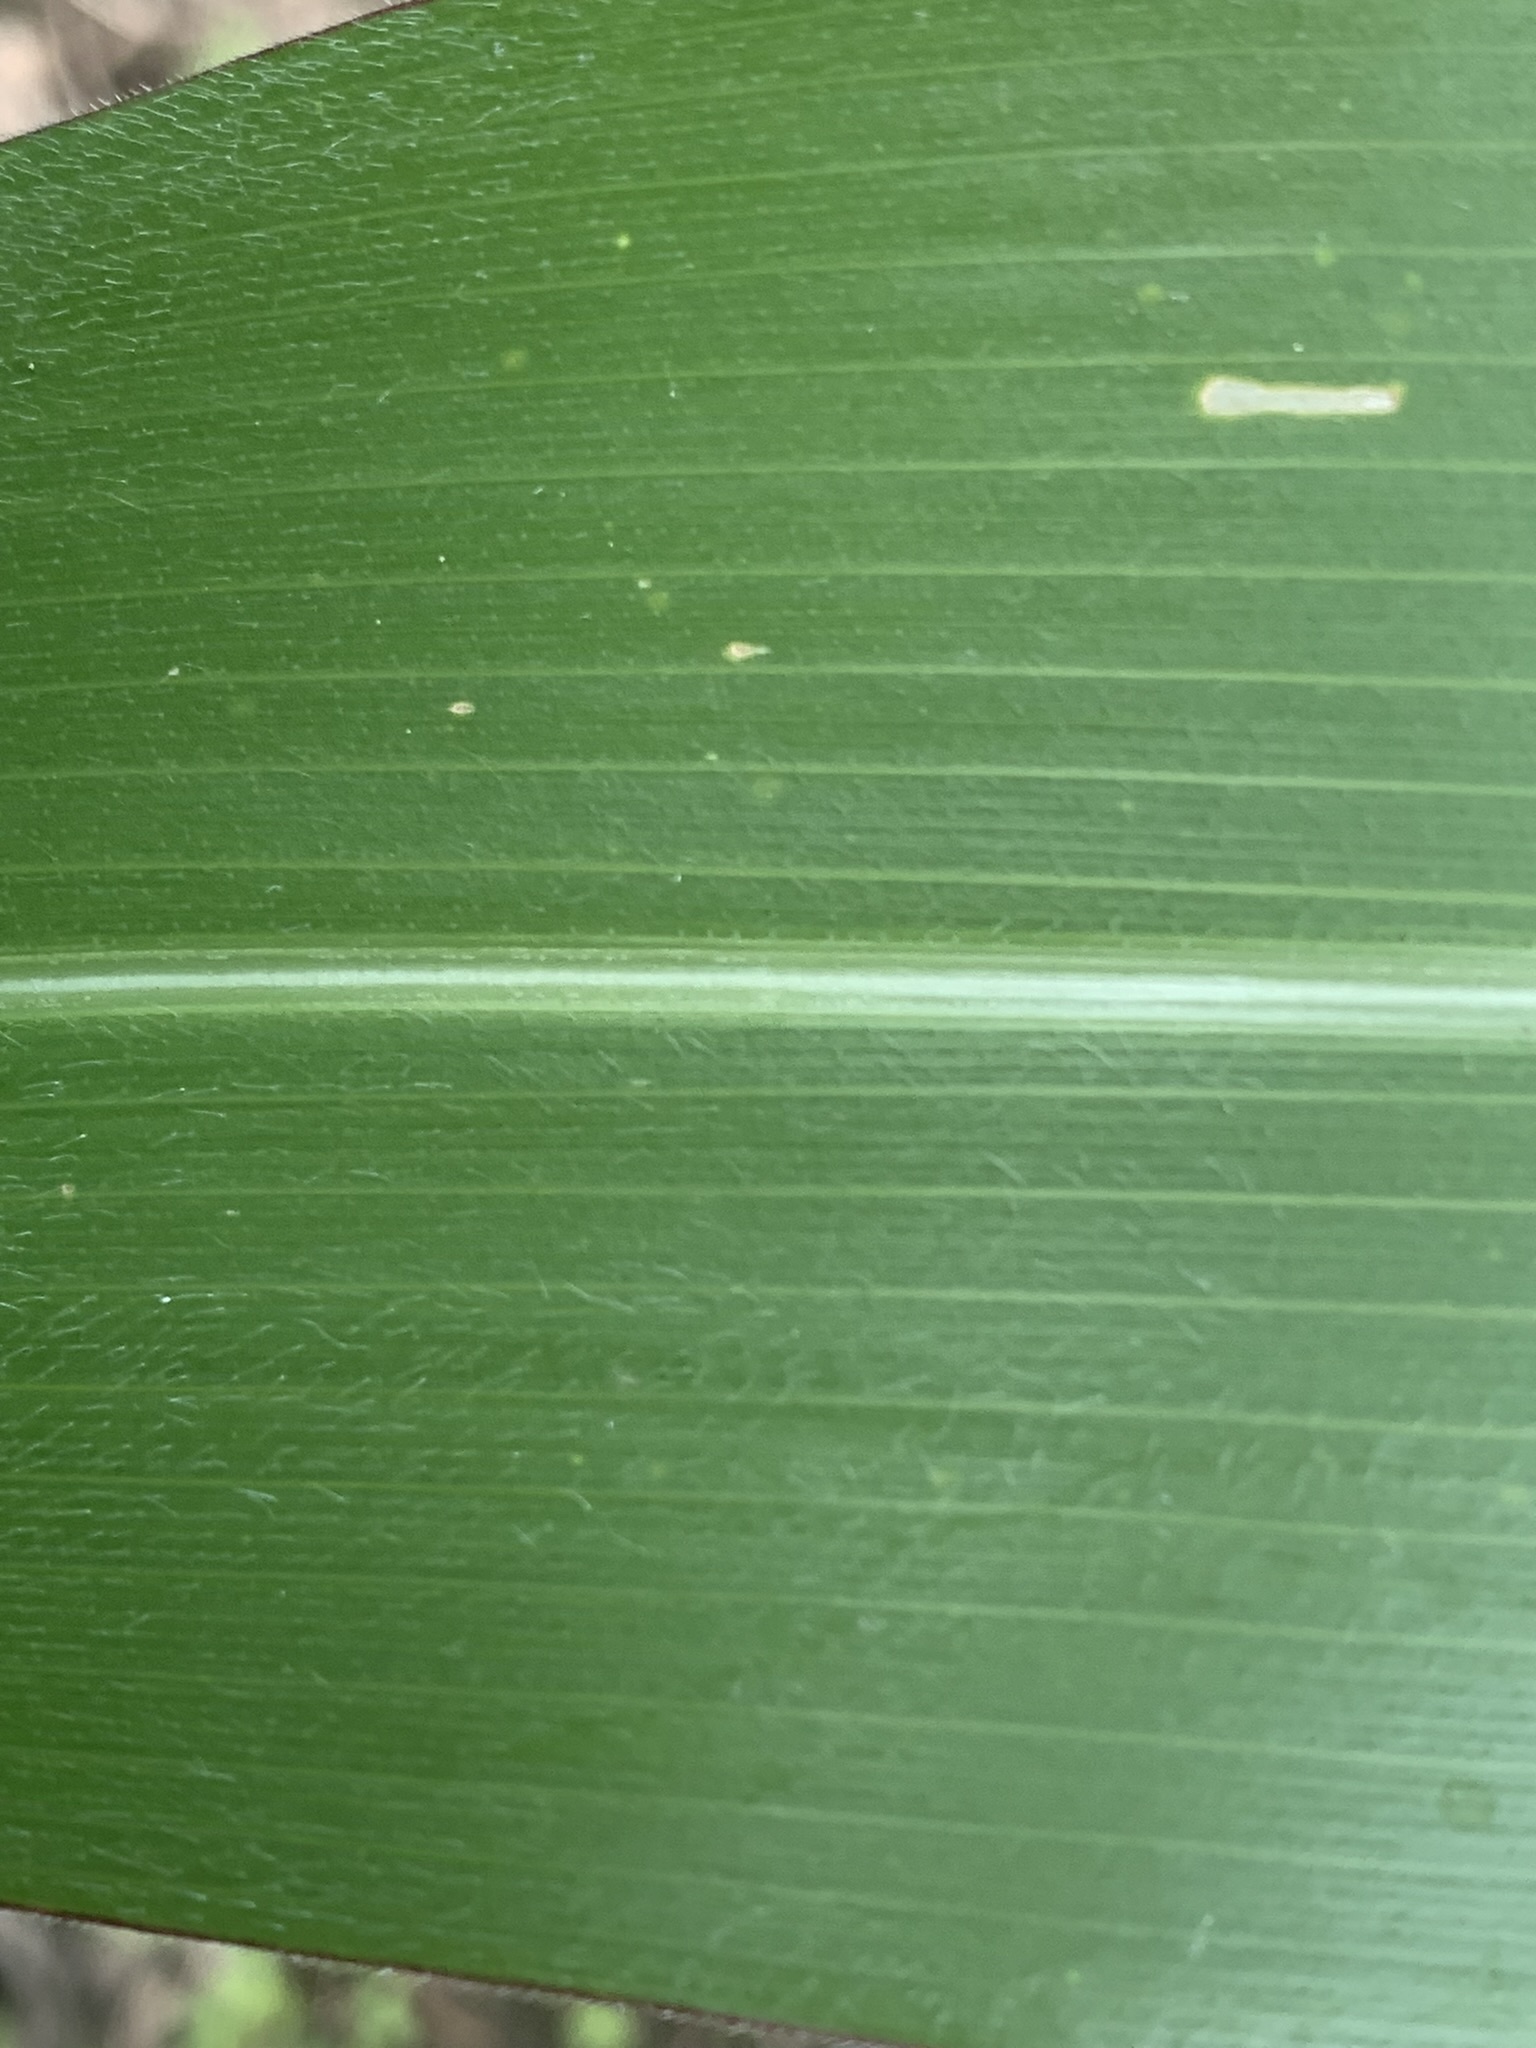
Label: Healthy